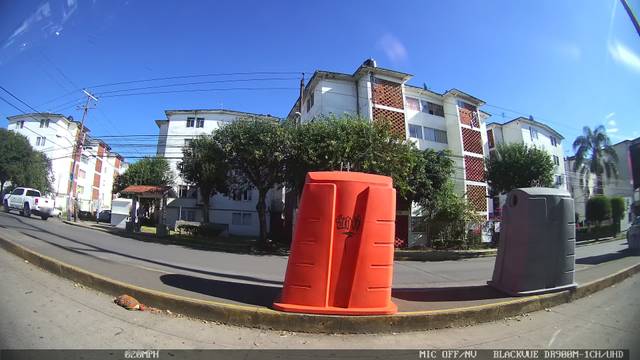
Region: Mexico
Coordinates: 19.546, -96.907